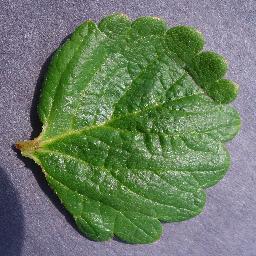
Label: Strawberry___healthy